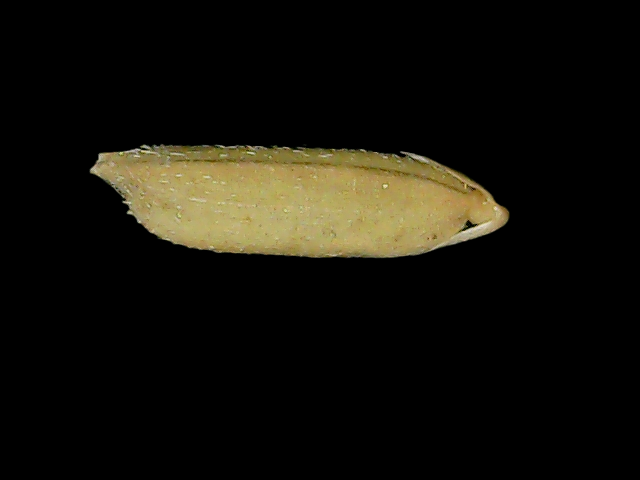
Rice variety: Bd85